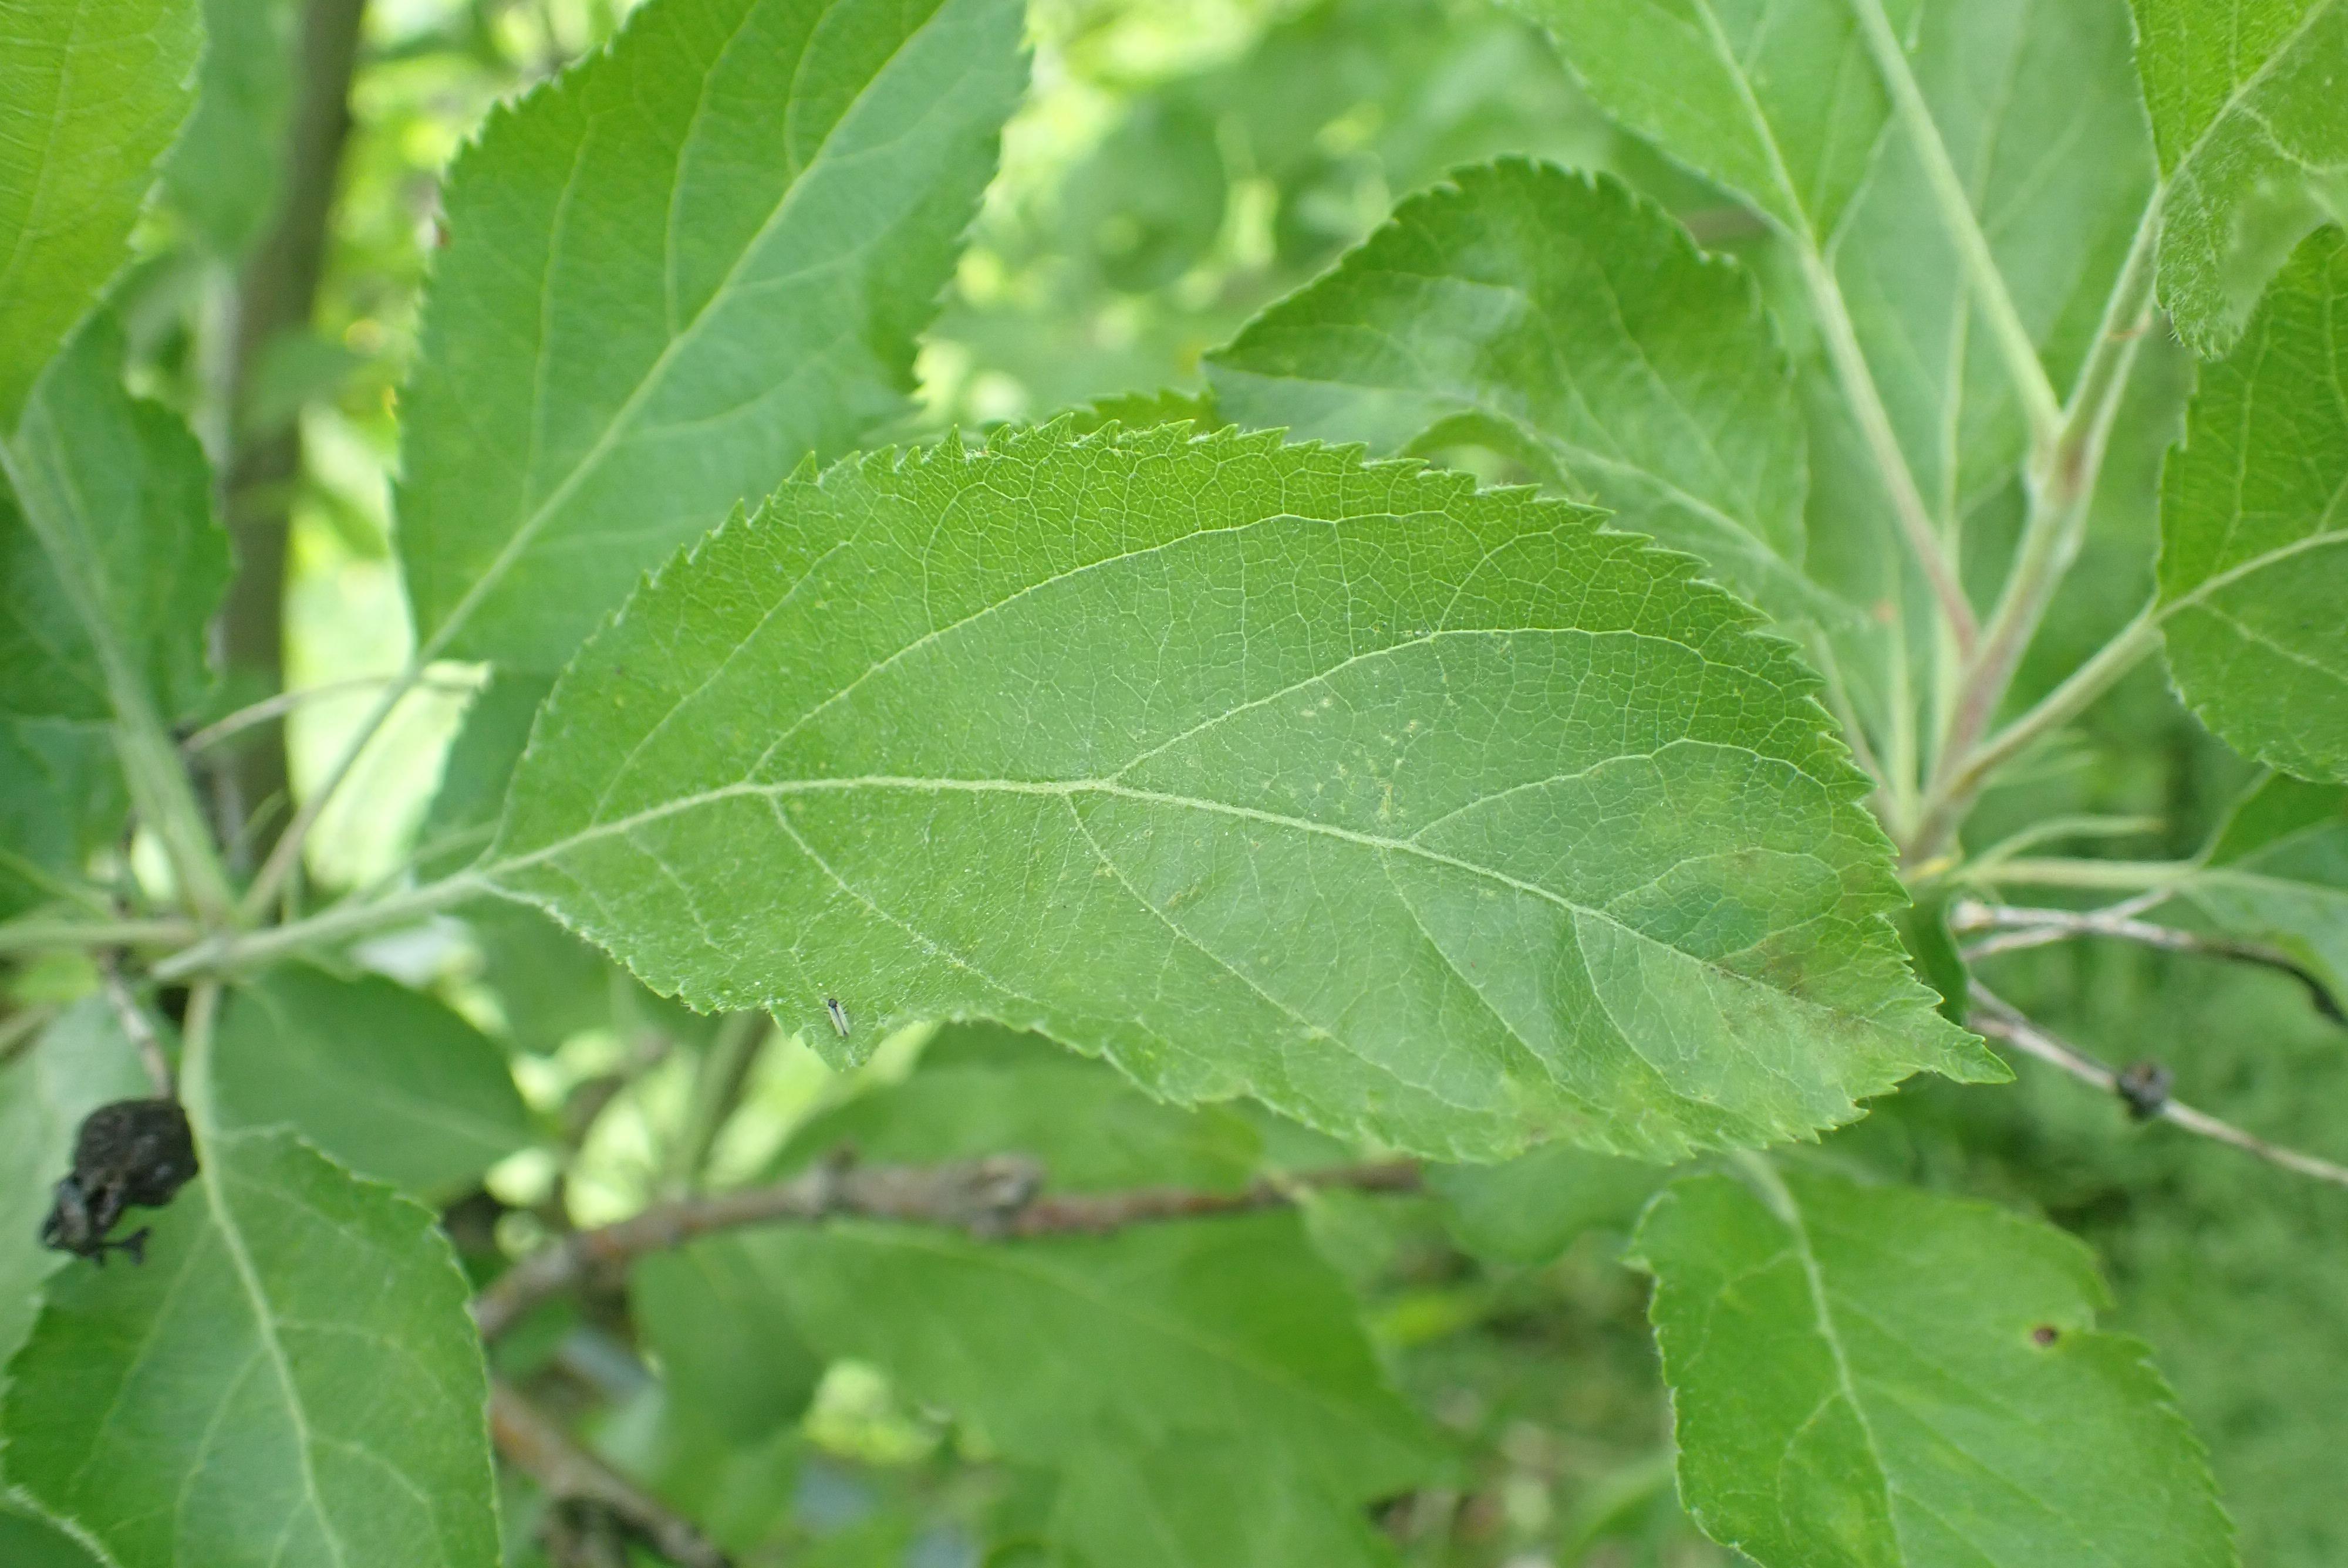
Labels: scab